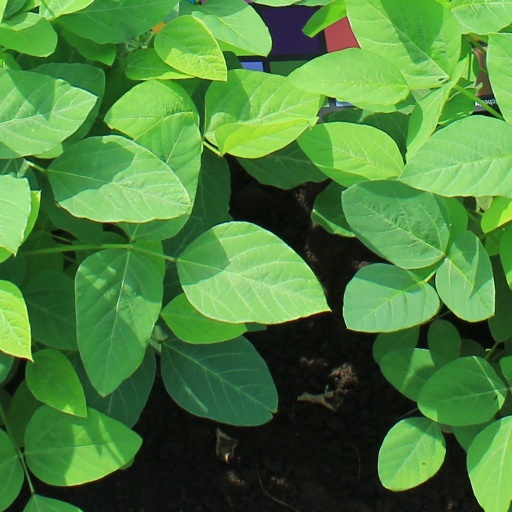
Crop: soybean